Achadas da Cruz

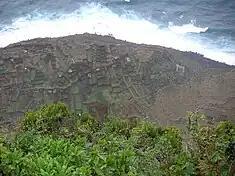
The fields of Quebrada Nova, as seen from the cable car along the western coast of Achadas da Cruz

Between 1835 And 1840 this parish registered 18 marriages. The first registered marriage in this parish was in the year 1827. From 1860 to 1911 this parish witnessed 824 baptisms. Between 1910 and 1911, there were 14 deaths associated with this parish, 4 of which were of people who died at that time with an age over 18.